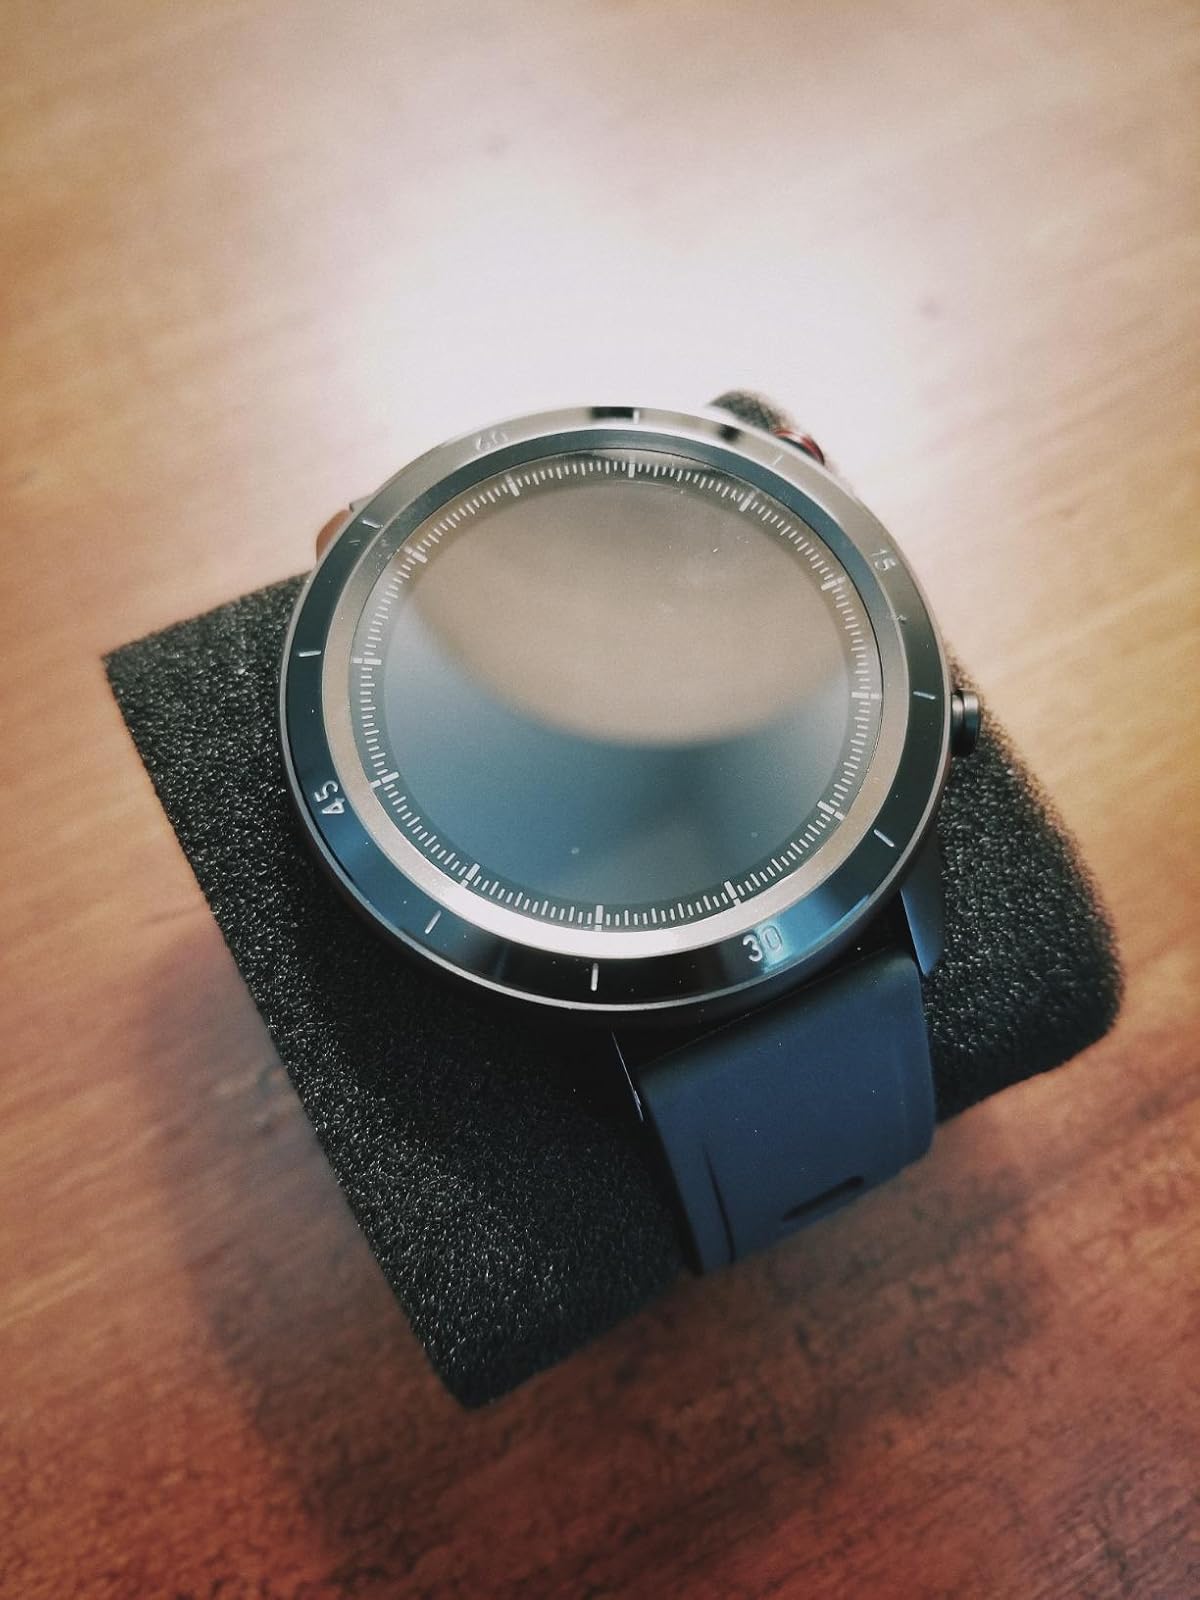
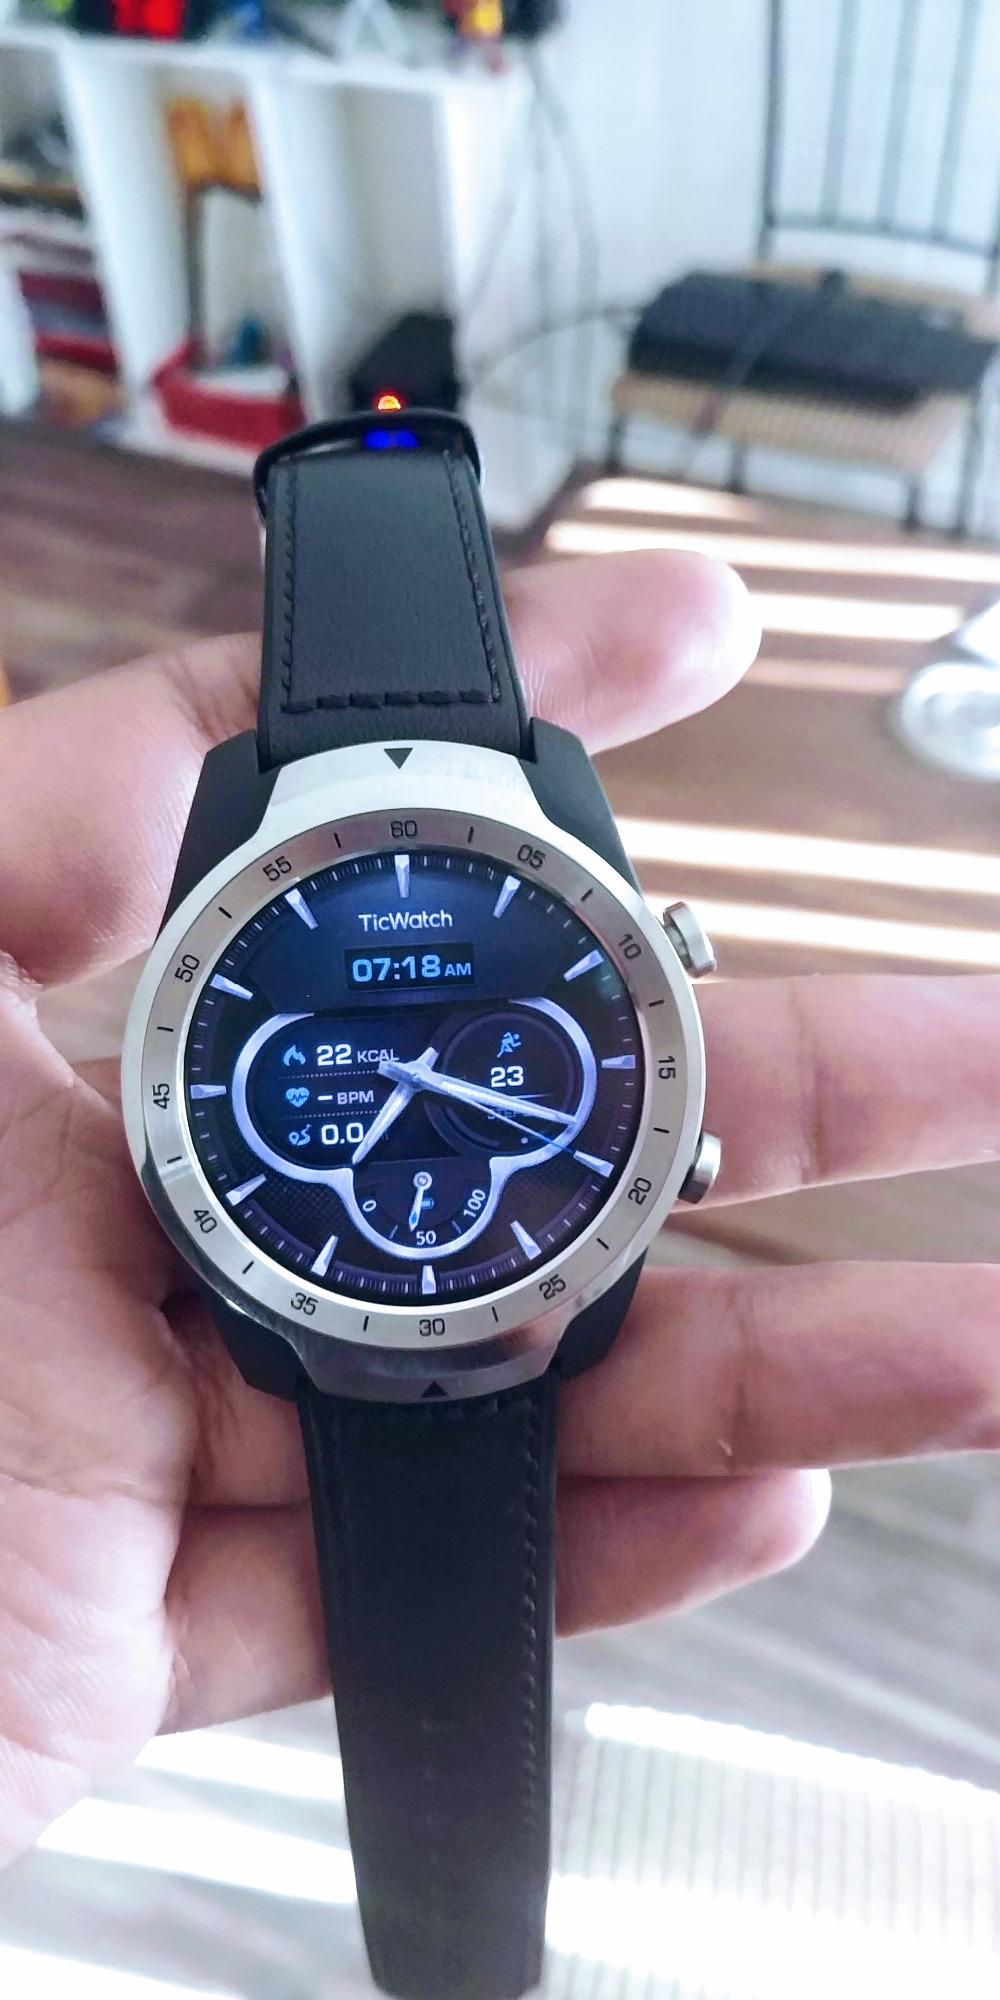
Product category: smartwatch
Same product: no